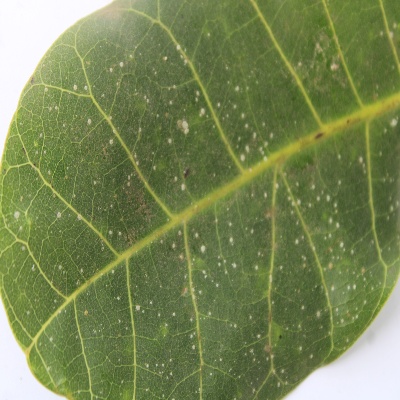
Crop: Cashew
Condition: red rust